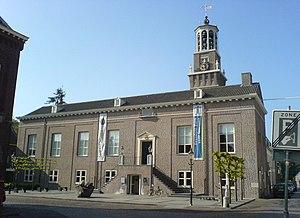
La Bossche School était un courant traditionaliste de l'architecture néerlandaise. Elle a surtout eu des répercussions sur la construction des églises catholiques. Ce courant vient de la Delftse School.